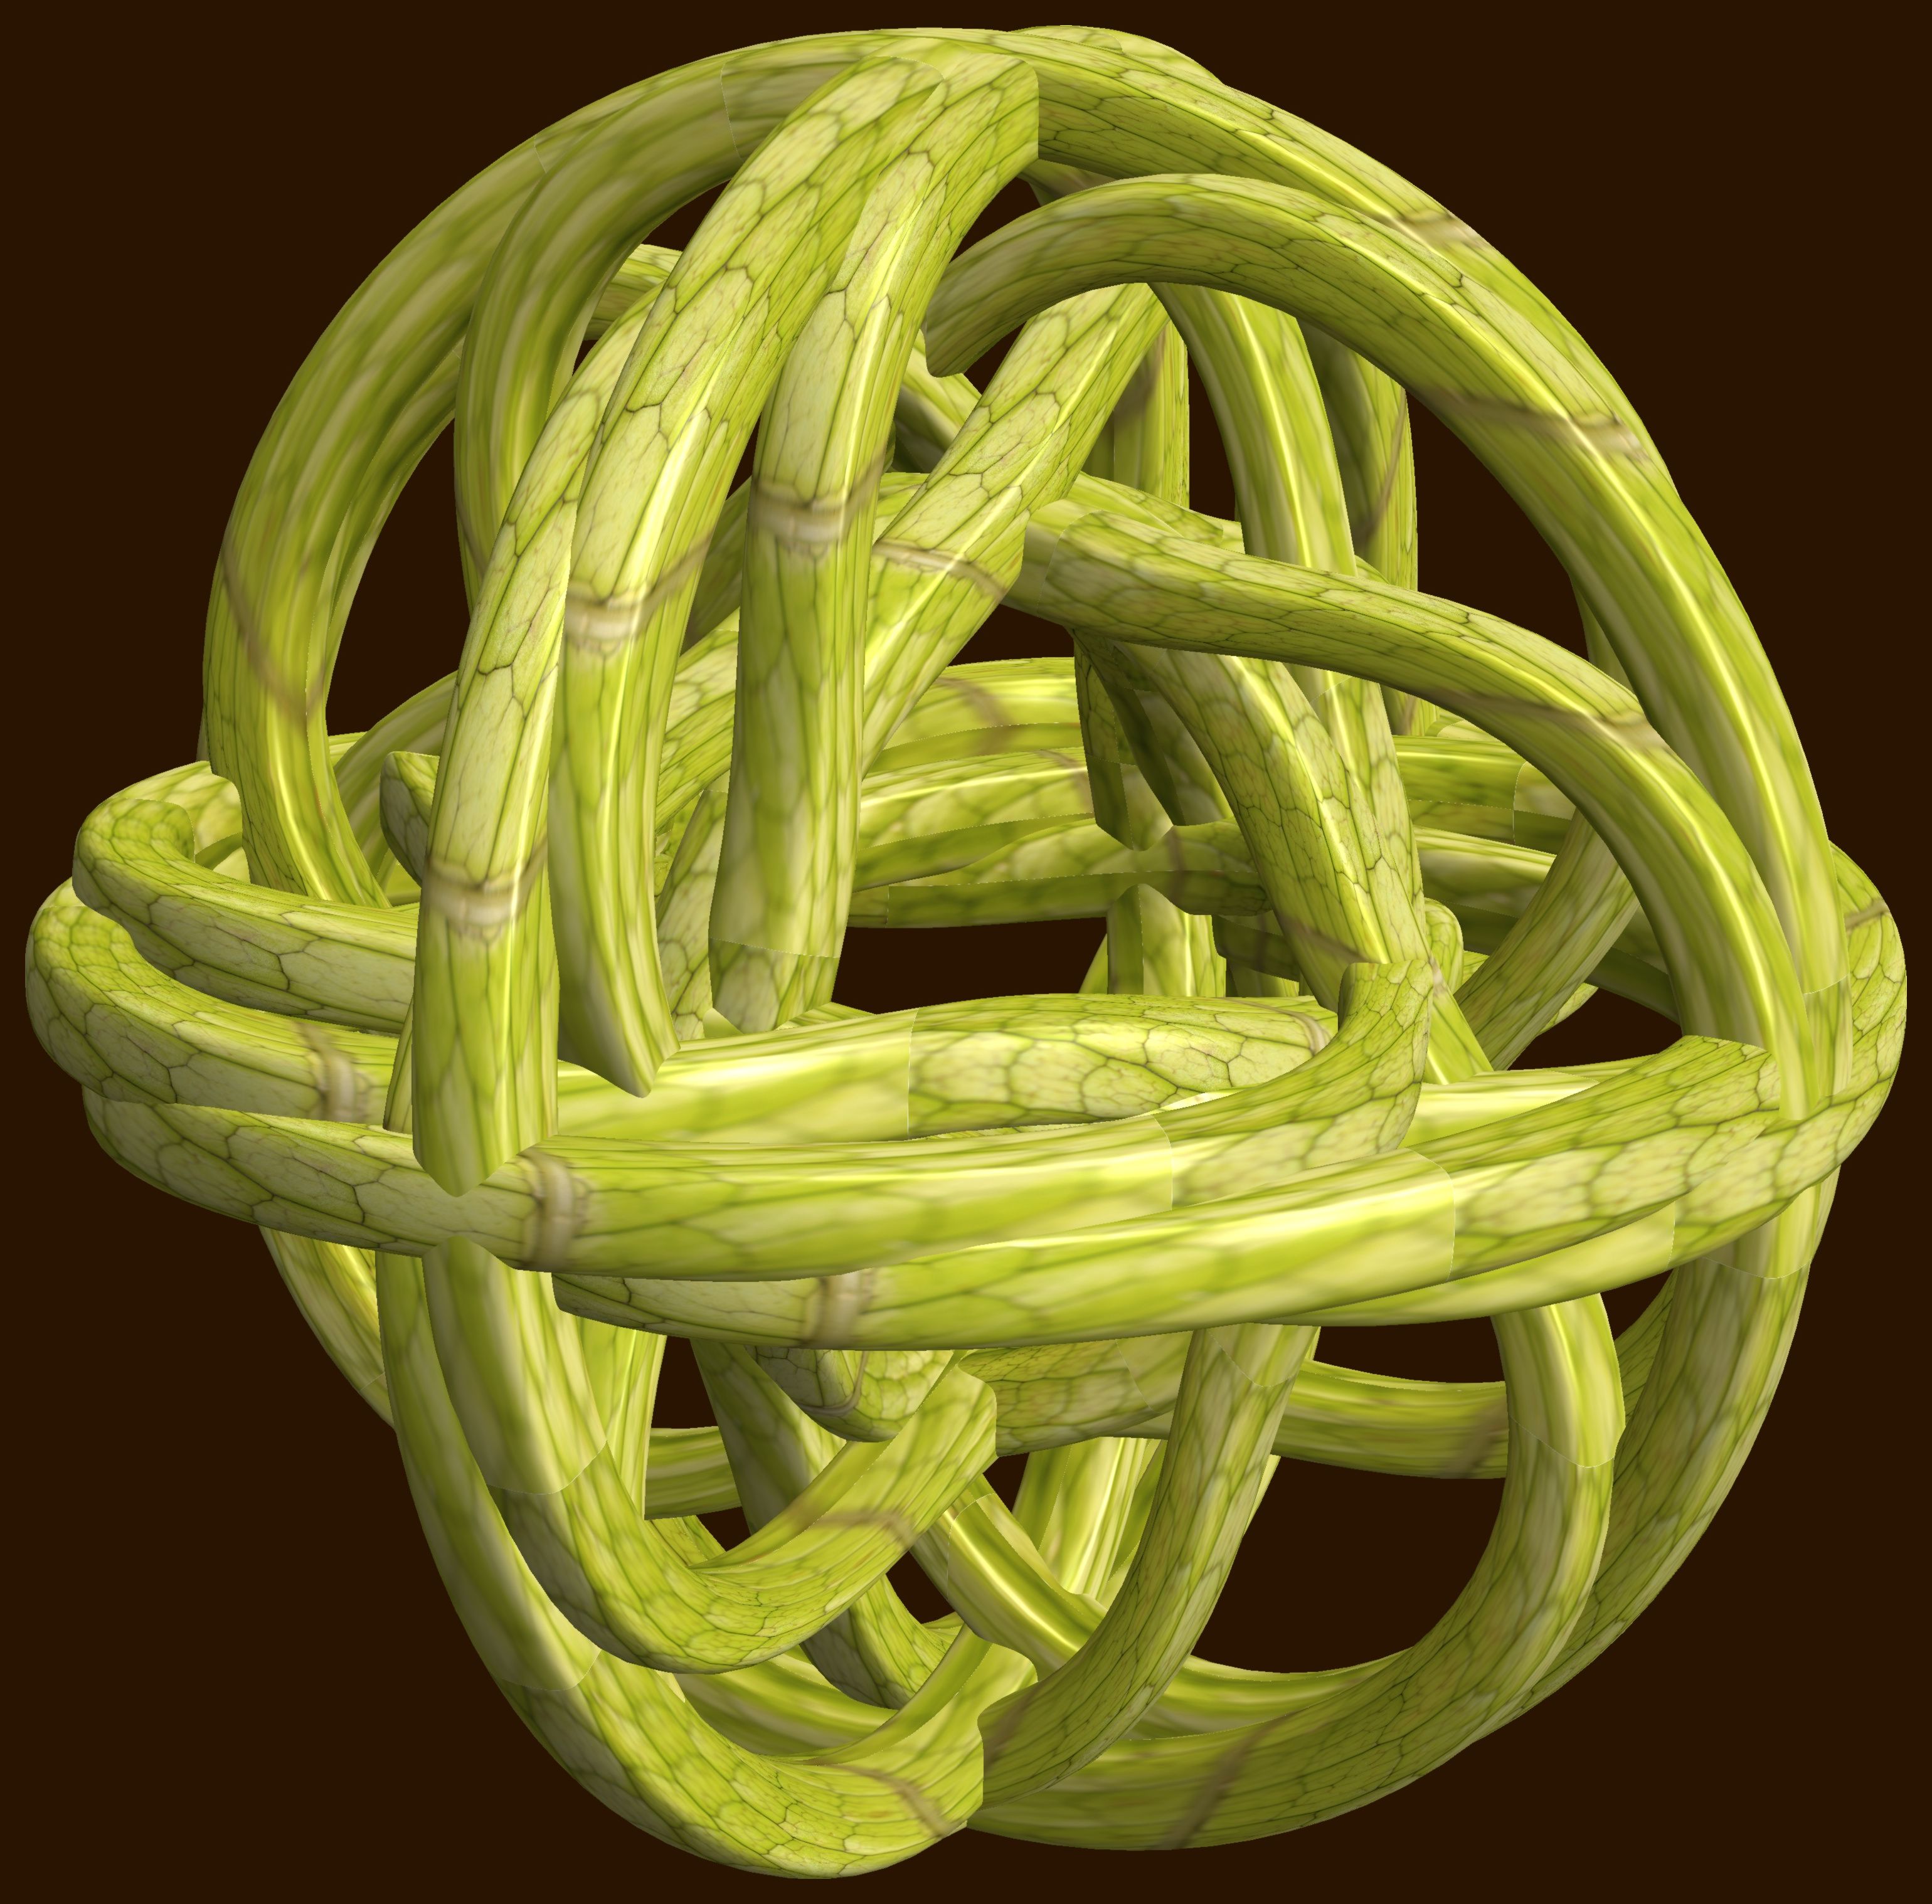
structure, plant, texture, flower, pattern, food, green, produce, vegetable, gourd, figure, design, symmetry, 3d, graphic, knot, mathematica, cg, parametricplot3d, code, program, algorithm, abstruct, mapping, flowering plant, land plant